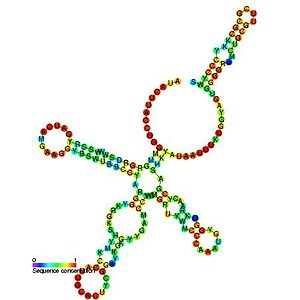
Ikke-kodende RNA
Skitse af et molekyle U1 spliceosomal RNA
Ikke-kodende RNA er alle andre RNA’er end mRNA, messenger RNA, dvs RNA, der ikke oversættes til protein.